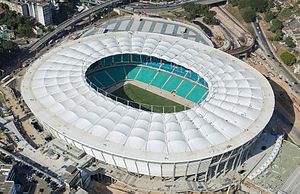
VM i fodbold 2014 / Værtsbyer og stadions
VM i fodbold 2014 var den 20. udgave af VM i fodbold, en international turnering for mænd, der blev afholdt i Brasilien fra 12. juni til 13. juli 2014. Verdensmestre blev Tyskland, der i finalen besejrede Argentina 1-0.